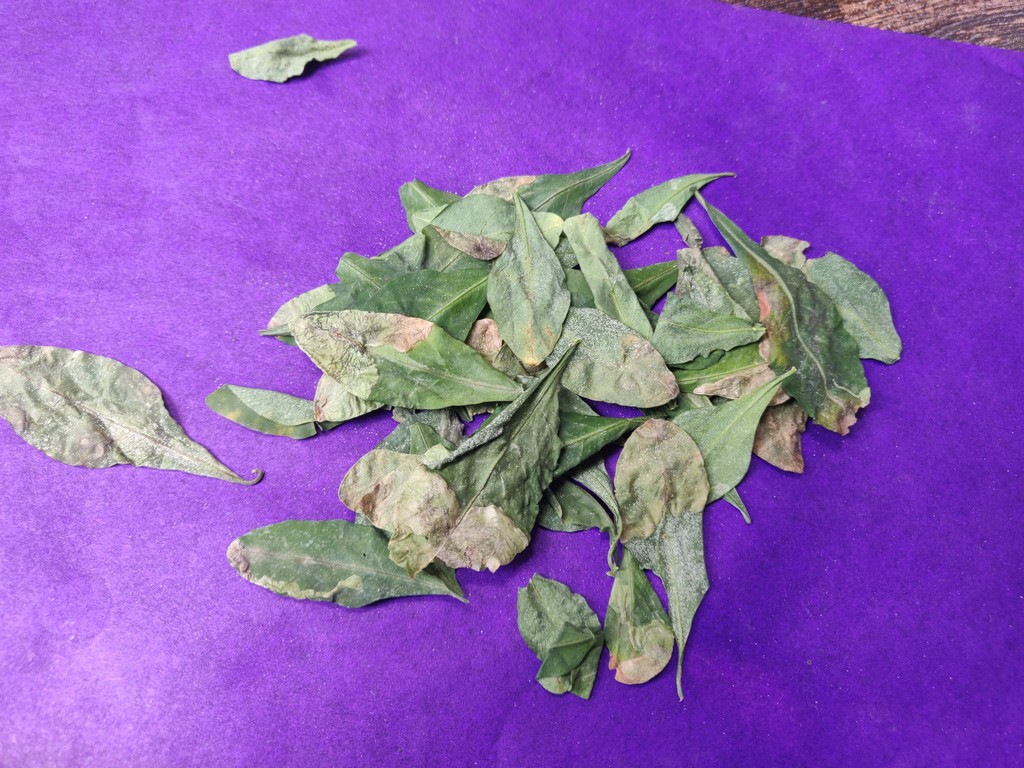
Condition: Unhealthy
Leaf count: multiple
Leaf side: unknown